Thomas Dobson (printer)

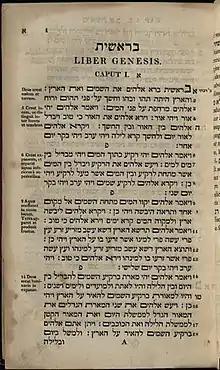
Hebrew Bible, published by Thomas Dobson in Philadelphia, 1814 source: Library of Congress

The 18-volume third edition of the "Encyclopædia Britannica" began to be published in 1788 in Scotland, and was well received. It was by far the best edition of the "Britannica" to date, and remained so until roughly the 7th edition. (See History of the Encyclopædia Britannica for more details.) The third edition was completed in 1797, with a two-volume supplement added in 1801.